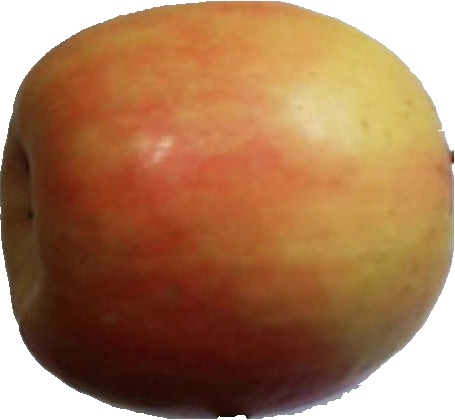
Label: apple_pink_lady_1